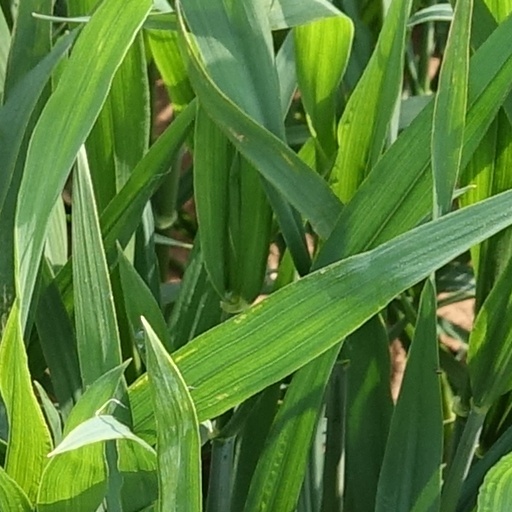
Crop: wheat